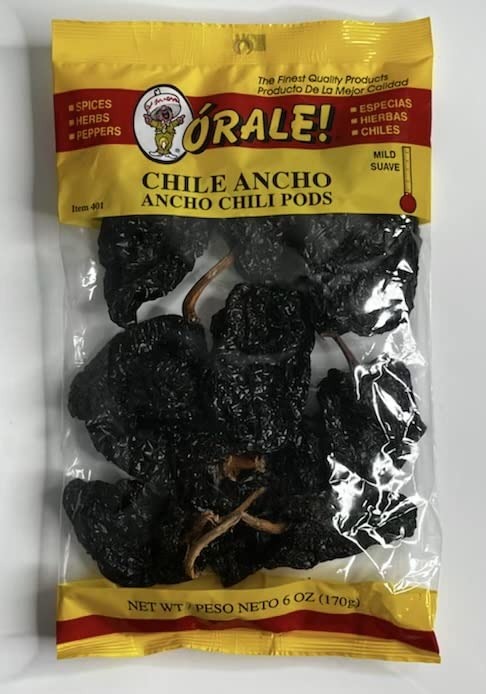
Item Name: Chile Ancho
Bullet Point: Medium spice
Product Description: Extraschile flavor not too spicy
Value: 12.0
Unit: Fl Oz

Price: 4.98